George P. Cosmatos

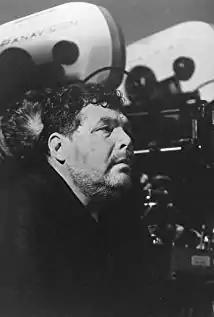
Cosmatos in 1997

George Pan Cosmatos (4 January 1941 – 19 April 2005) was a Greek-Italian film director and screenwriter. Following early success in his home country with drama films such as "Massacre in Rome" with Richard Burton (based on the real-life Ardeatine massacre), Cosmatos retooled his career towards mainstream "blockbuster" action and adventure films, including "The Cassandra Crossing" and "Escape to Athena", both of which were British-Italian co-productions. After relocating to North America, he directed the horror film "Of Unknown Origin". This was followed by some of his best-known work, including the action films "" and "Cobra" (both of which star Sylvester Stallone), the science-fiction horror film "Leviathan", and the critically acclaimed Western movie "Tombstone".